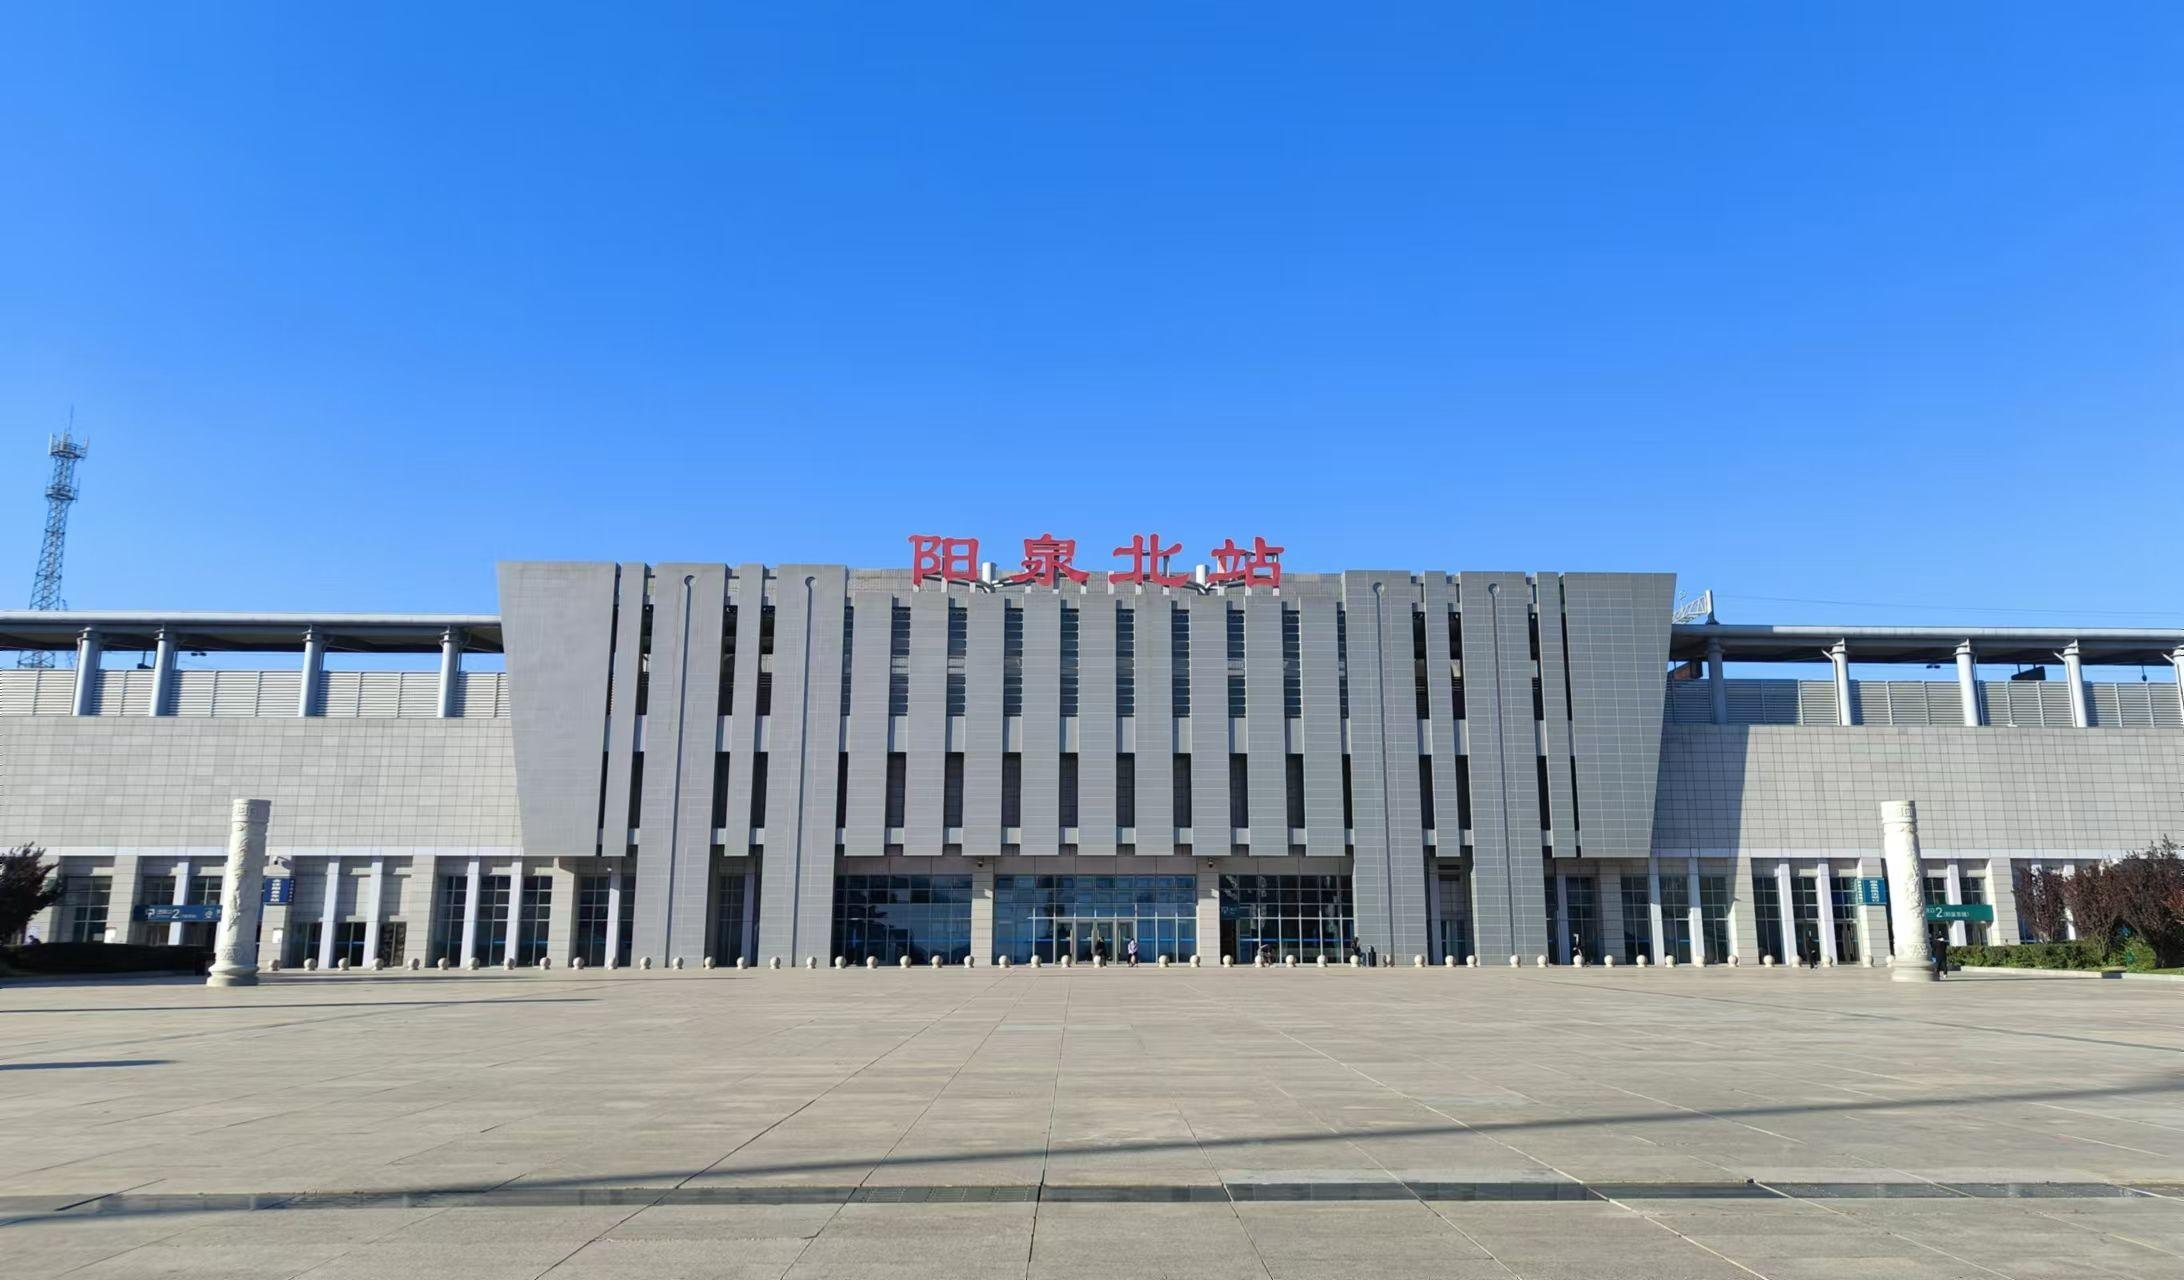
地标名称：阳泉北站
所在城市：阳泉市·盂县